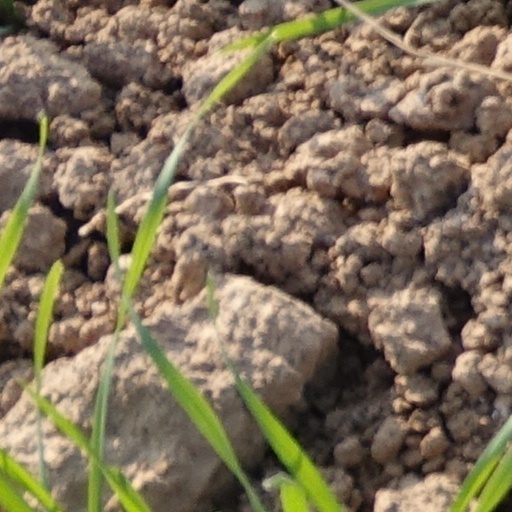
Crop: wheat